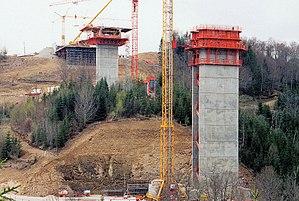
Viaduc de la Barricade - Construction du voussoir sur pile 1 et de la pile P2 avec sa triangulation provisoire entre les 2 voiles. Cintre pour réaliser la partie du tablier coulée en place.
Le viaduc de la Barricade est situé sur l'autoroute A89 qui assure la liaison entre Clermont-Ferrand et Bordeaux. Cette autoroute, dont le Maître d’Ouvrage est l’ASF, est la première grande transversale autoroutière à vocation européenne.